Steyning Grammar School

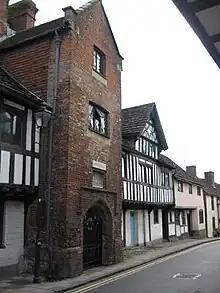
Steyning Grammar School, original gate

Steyning Grammar School was founded and endowed as a grammar school in 1614 by William Holland, an Alderman of Chichester. In 1968, it merged with Steyning Secondary Modern School to form the current comprehensive school. The combined school shares two sites in Steyning. The original half-timbered Church Street site housed years 7 and 8 until the end of the 2021-22 academic year after which this age group ('Lower School') transferred to the Towers site in nearby Upper Beeding. The main Shooting Field site houses years 9-11 and the sixth form college. A third lower school site opened in Storrington in September 2017 following the closure of Rydon Community College. Indoor physical education lessons are taught at Steyning Leisure Centre, which a joint project between the school and local councils.